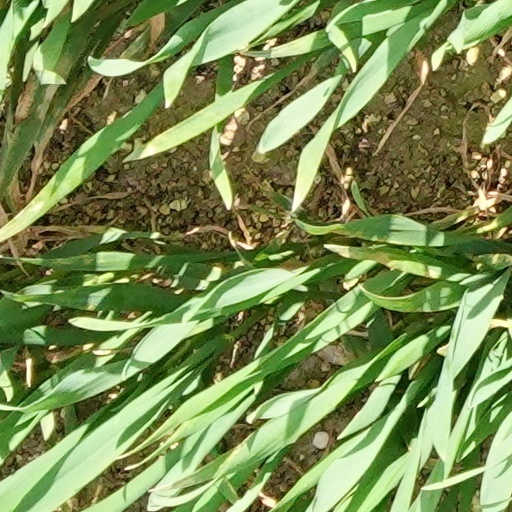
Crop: wheat